Riverside Ground

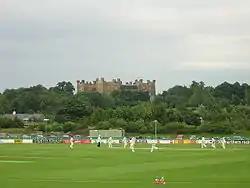
View to the north-east of the ground towards Lumley Castle. Additional seating on this side of the ground is now permanently erected, where previously for international matches, capacity was increased with temporary seating.

Durham's acceptance into first-class cricket in 1991 was made conditional on the building of a new Test match-standard cricket ground. Work began on the new ground at the Riverside in a location overlooked by Lumley Castle in 1990, with development continuing in phases. Work on the outfield and playing surface began in 1993. In its first three seasons in the County Championship, the Club played in a variety of locations around the county, but the Riverside ground was pronounced ready for cricket in time for the 1995 season, even though many of the buildings were still temporary or unfinished. The ground hosted its first game, Durham "vs." Warwickshire, on 18 May 1995.